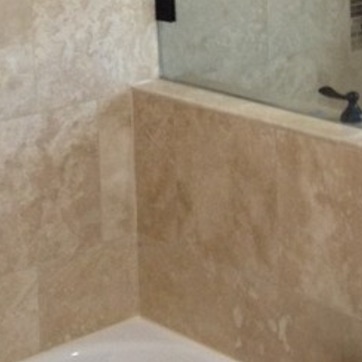
Material: tile